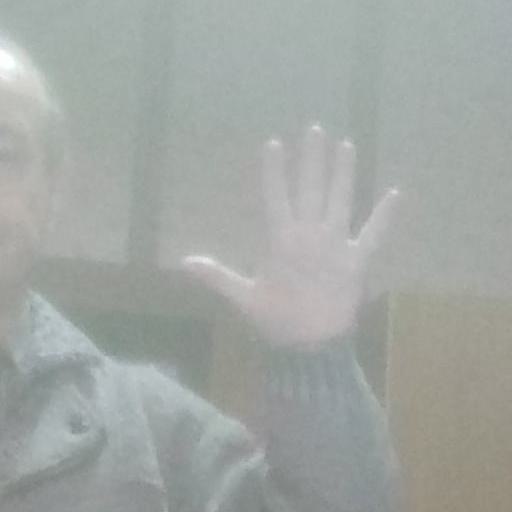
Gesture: palm